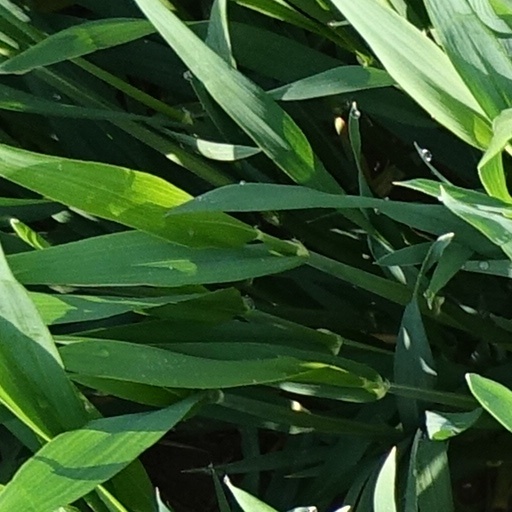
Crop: wheat